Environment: lab
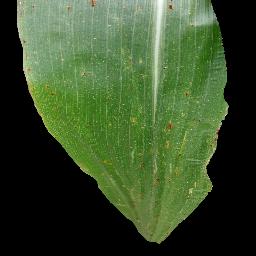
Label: common_rust